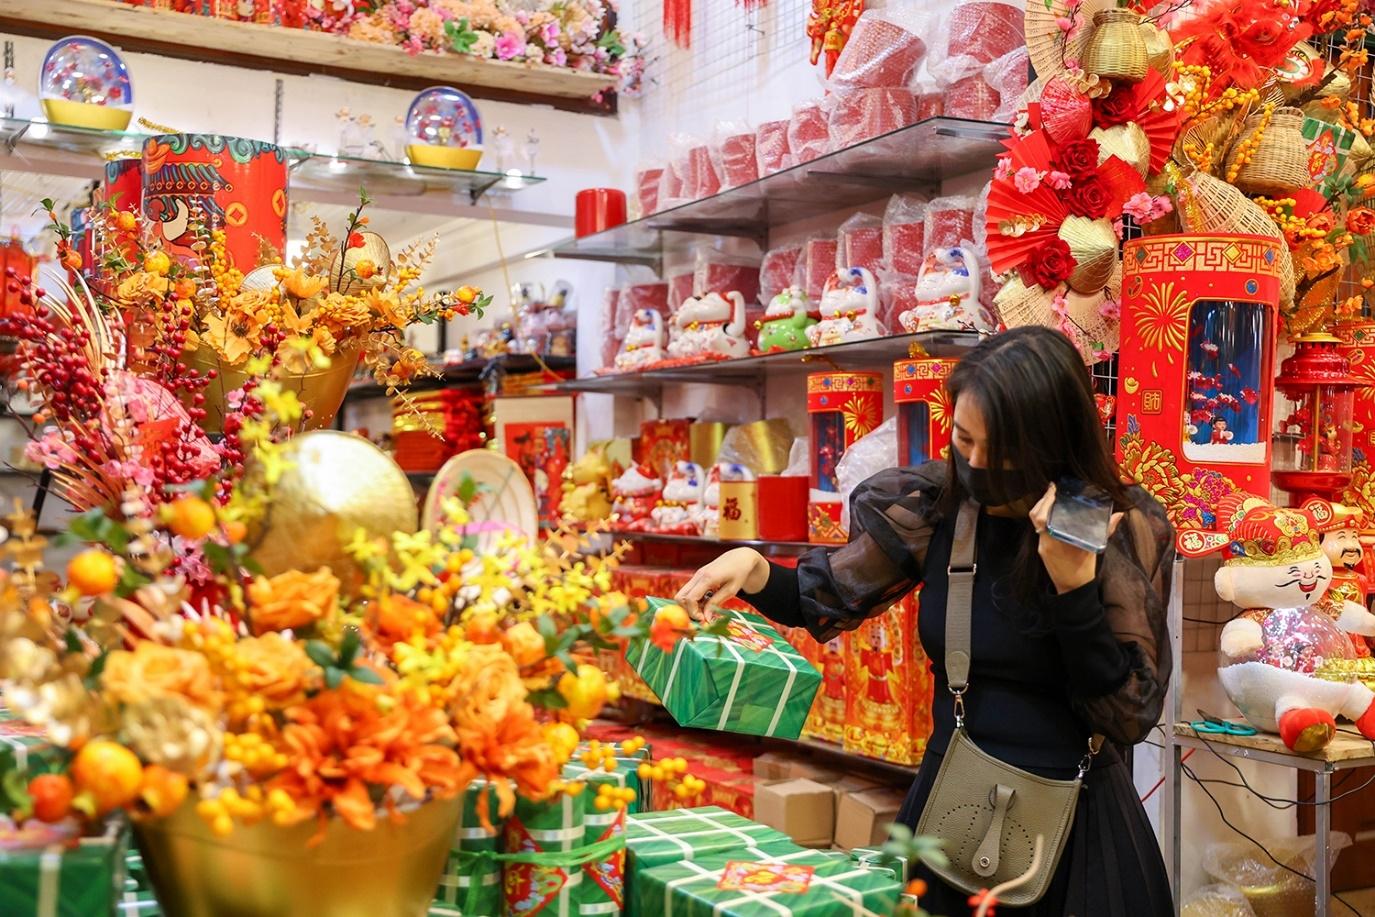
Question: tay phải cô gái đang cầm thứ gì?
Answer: đang cầm một cái bánh chưng